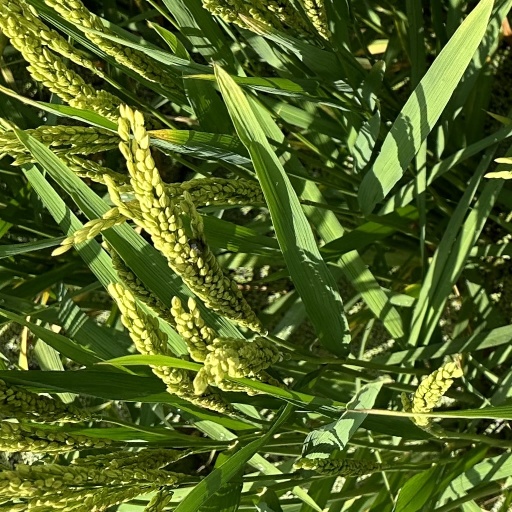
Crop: rice